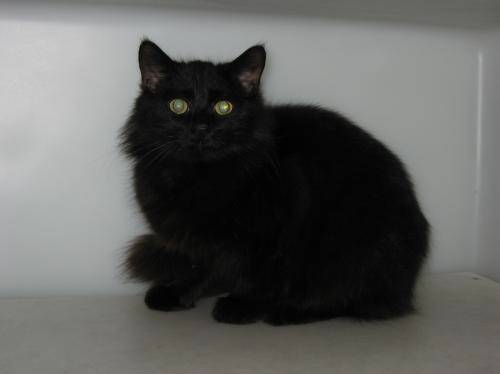
Label: cat